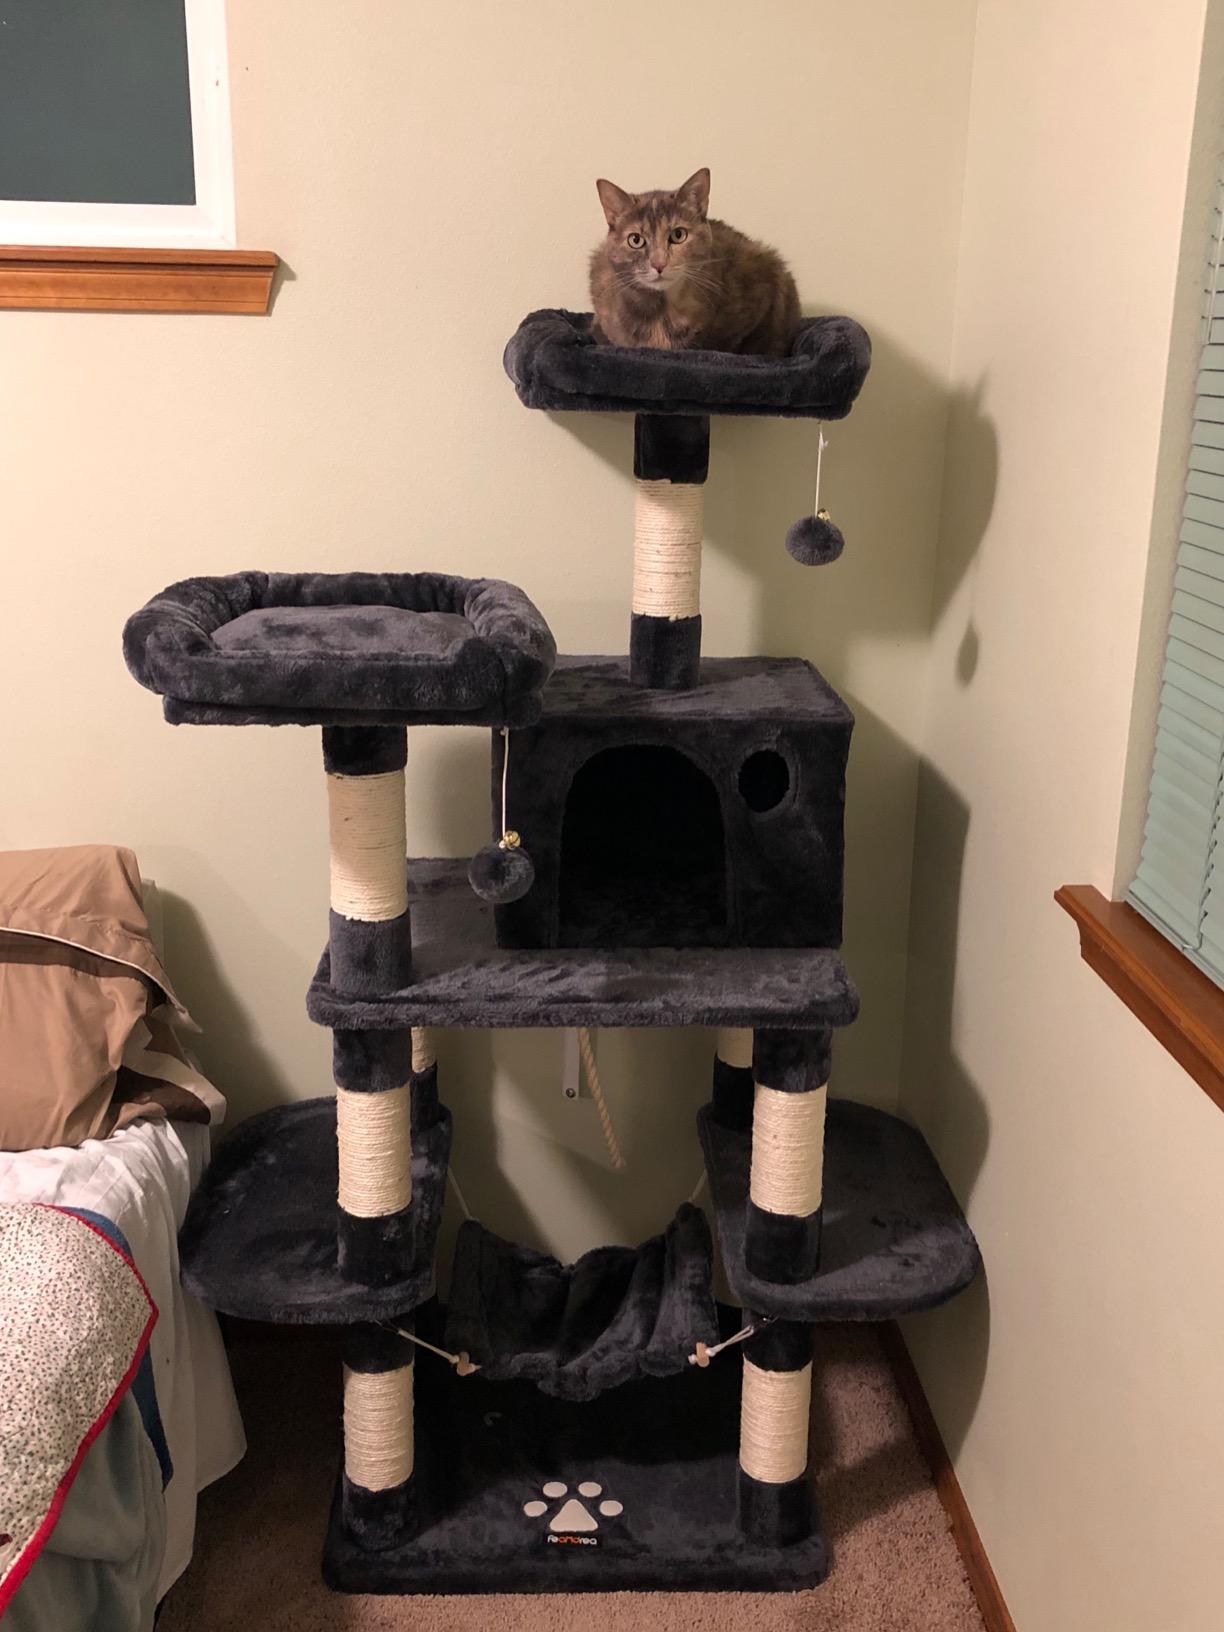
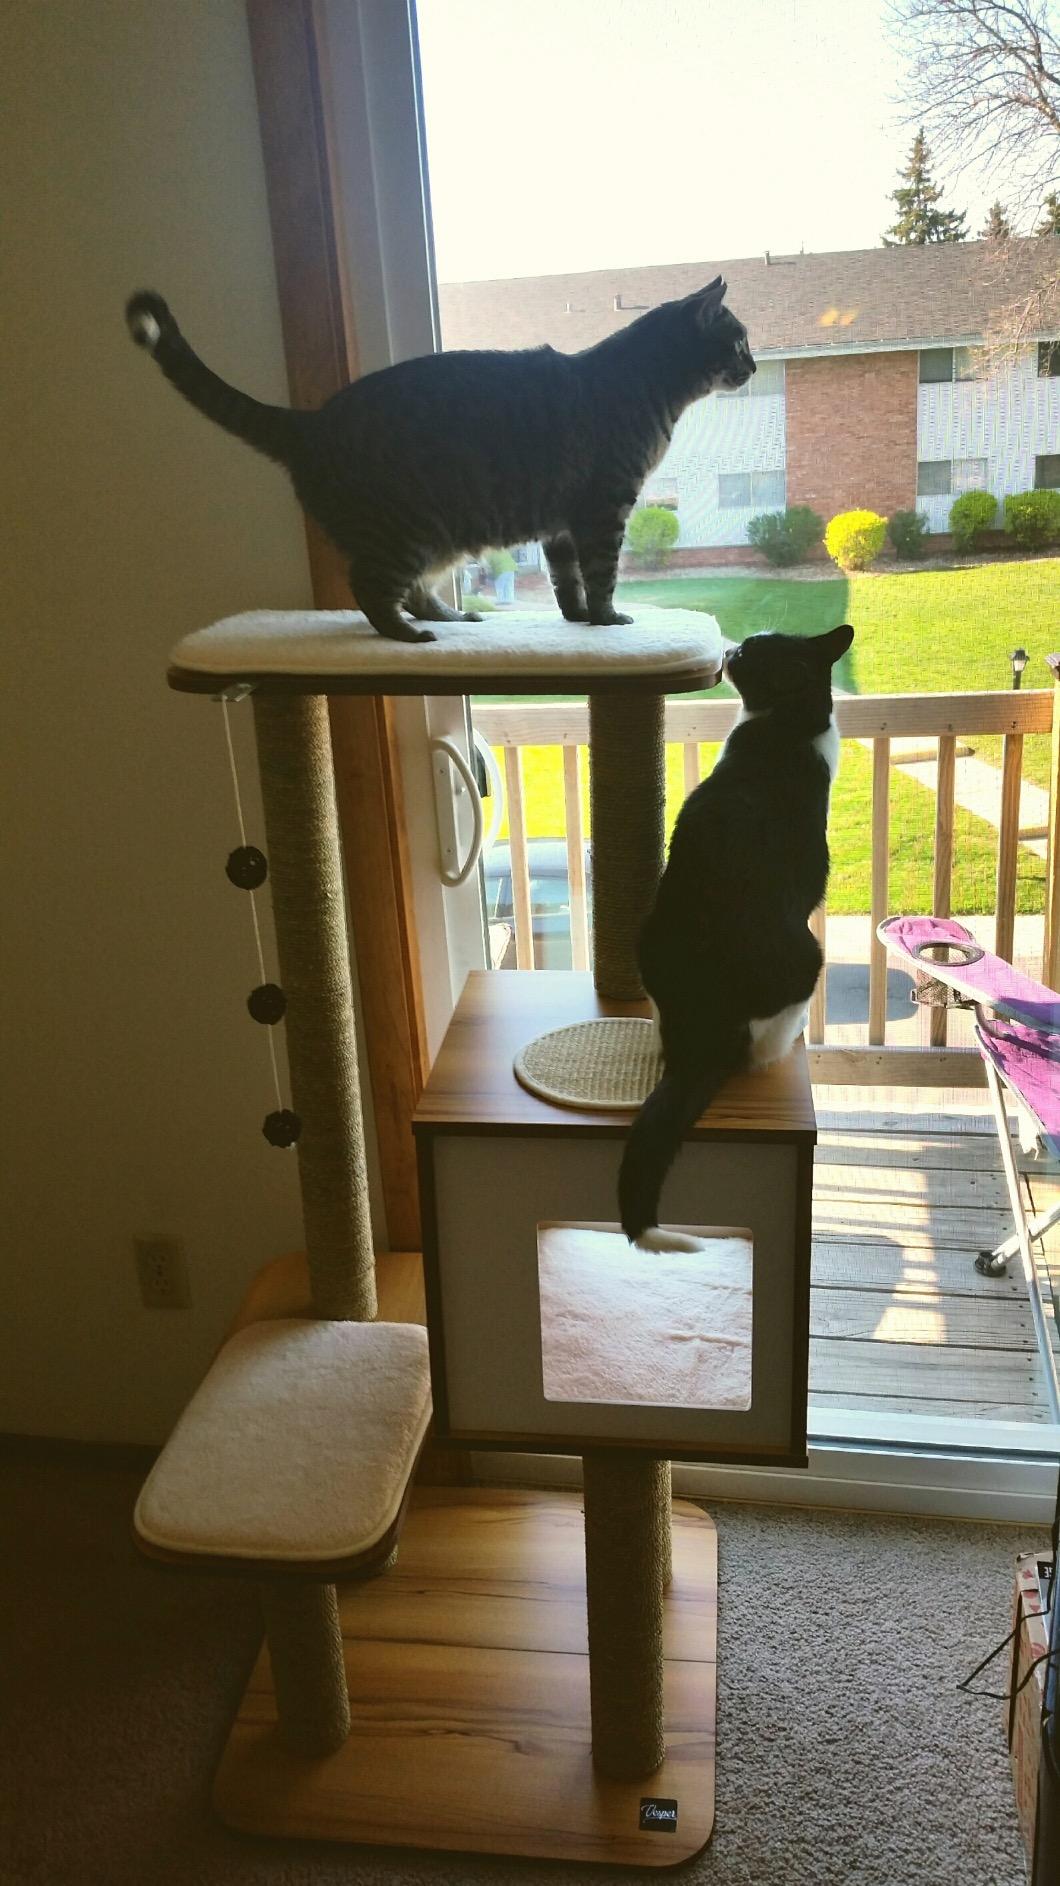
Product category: items_cat tree
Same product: no